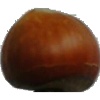
Label: nut_forest